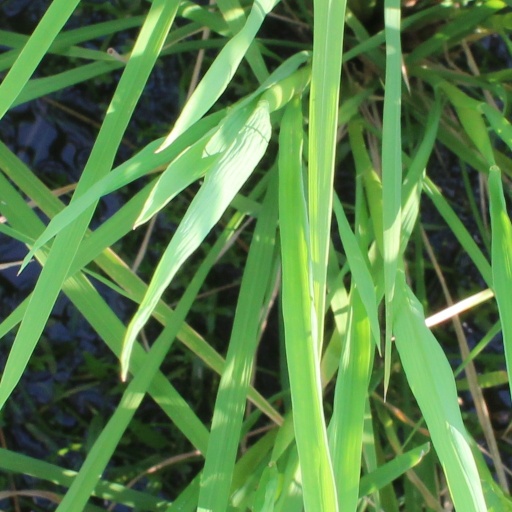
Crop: rice